Prisoner of Society (film)

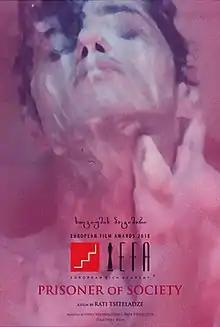
Film poster

Prisoner of Society is a 2018 Georgian short documentary film directed by Rati Tsiteladze. It is nominated for the European Film Academy for Best Short Film at the 31st European Film Awards